Assault Rigs

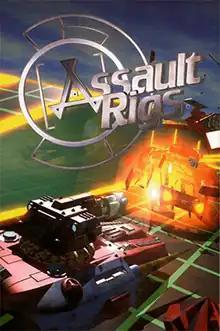

Assault Rigs is a vehicular combat game developed and published by Psygnosis and released in 1996 for MS-DOS compatible operating systems and the PlayStation. It was released a year later for the Sega Saturn in Japan. The game takes place in the future, where real sport has been overtaken in favour of virtual sport, the most popular being Assault Rigs, a tank simulator set inside a 3D virtual environment.